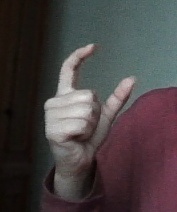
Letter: nun